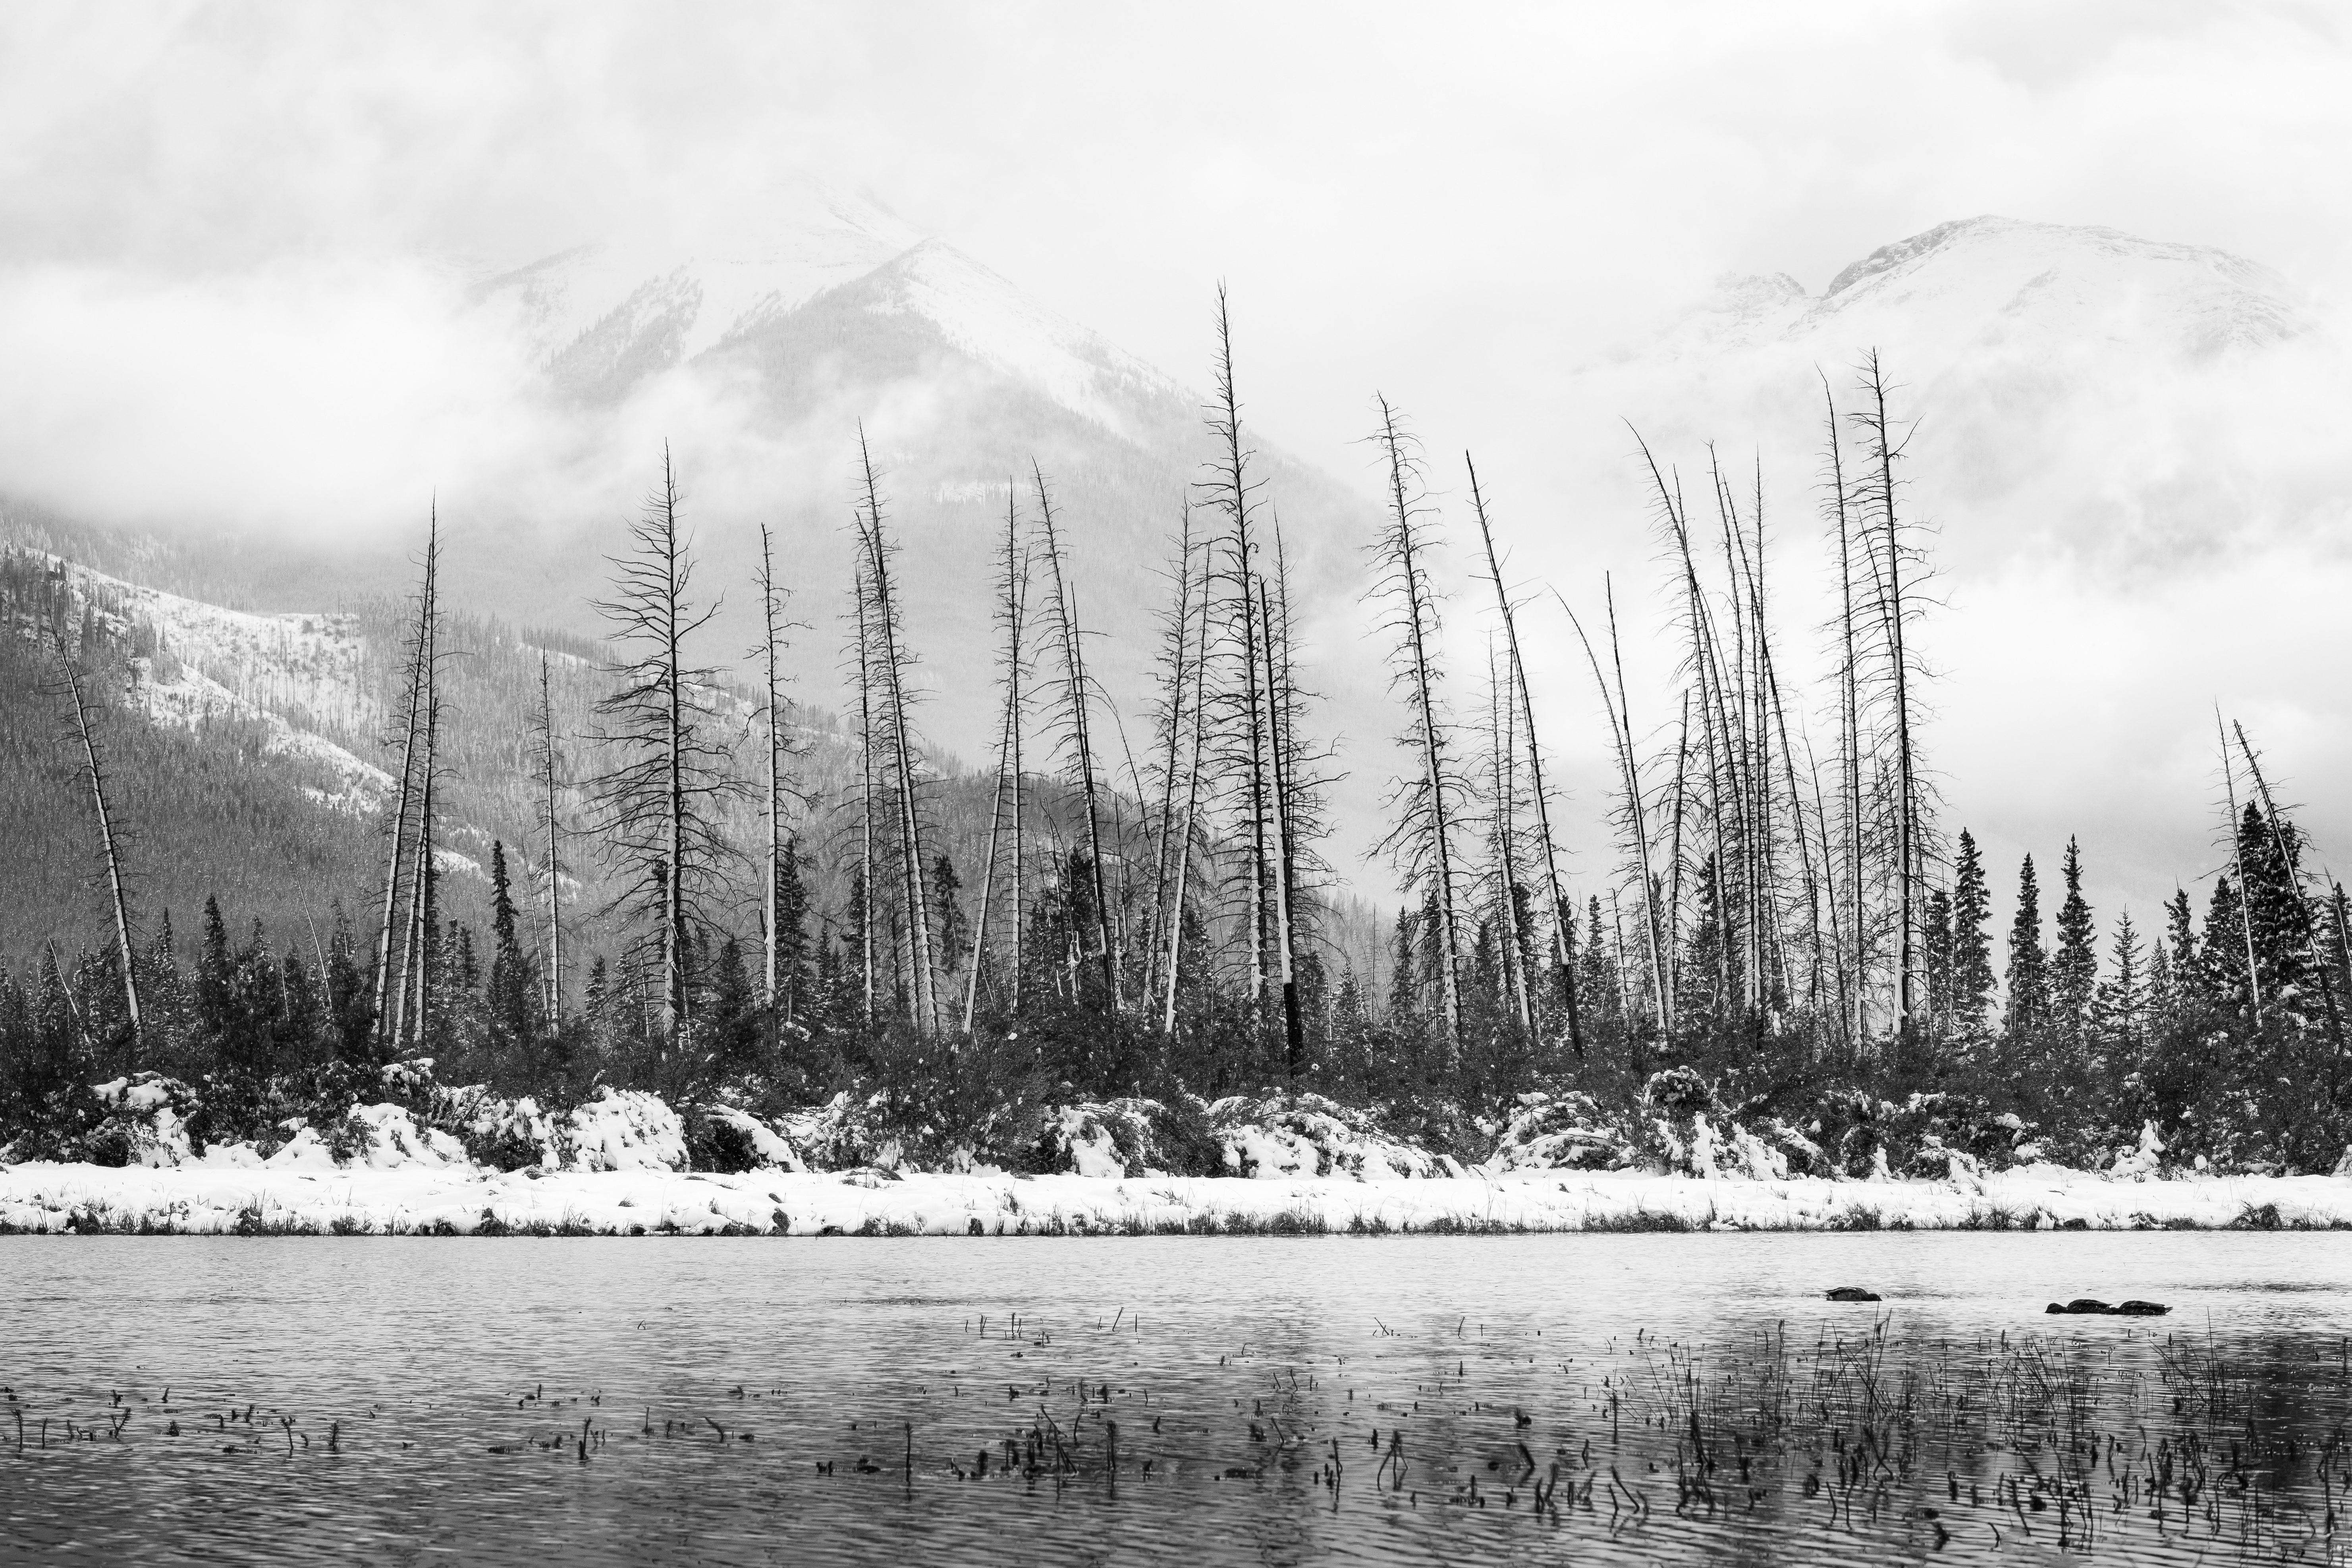
landscape, tree, nature, creative, mountain, snow, winter, cloud, black and white, mist, white, photography, lake, photo, reflection, park, black, monochrome, season, national, canada, misty, photograph, wetland, commons, habitat, alberta, banff, brooke, hoyer, vermillion, monochrome photography, atmospheric phenomenon